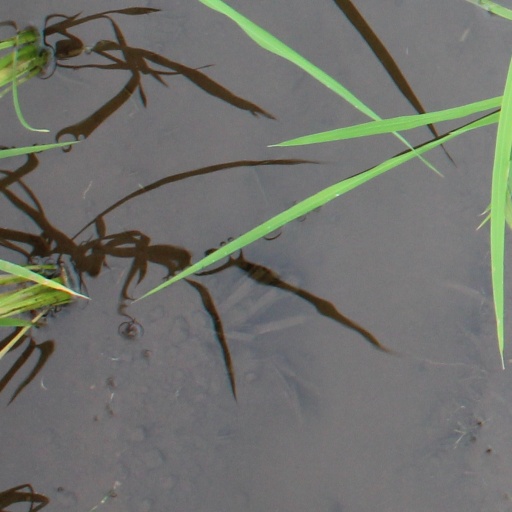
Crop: rice